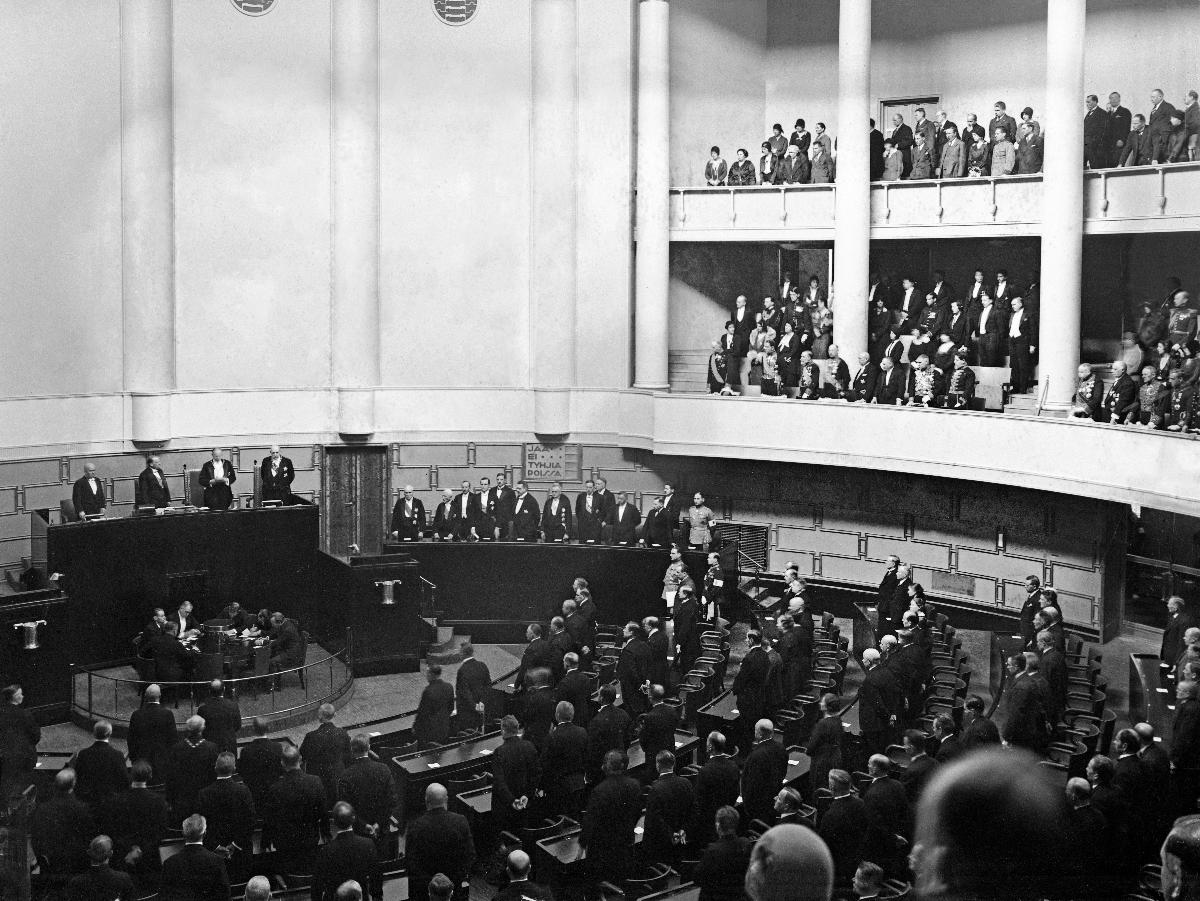
Presidentinvaihdos: Presidentti Svinhufvud astuu virkaan
Presidentskifte: President Svinhufvud inträder sin tjänst; Change of Presidents: President Svinhufvud enters his office
sisällön kuvaus: Presidentti P. E. Svinhufvud astuu virkaan Eduskuntatalossa Helsingissä 2.3.1931. Presidentti Relander puhuu, presidentti Svinhufvud hänen oikealla puolellaan. content description: President Svinhufvud enters his office at the Parliament house in Helsinki 2.3.1931. President Relander is speaking, president Svinhufvud standing on his right side. innehållsbeskrivning: President Svinhufvud inträder sin tjänst i Riksdagshuset i Helsingfors 2.3.1931. President Relander talar, till höger om honom president Svinhufvud.
Kuvaaja: Sundström, Hugo, kuvaaja
Vuosi: 1931
Paikka: Suomi, Uusimaa, Helsinki
Aiheet: Relander, Lauri Kristian; Svinhufvud, Pehr Evind; presidentit; virkaanastujaiset; seremoniat; HBL; presidentinvaihdokset; presidents; ceremonies; politics; change of presidents; president's office; ceremony; presidenter; ceremonier; politik; presidentsskifte; tjänst; seremonier